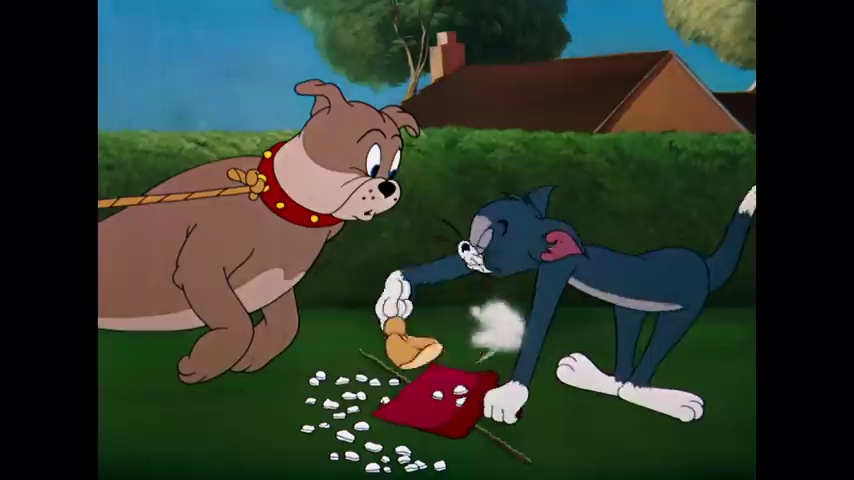
Portrait style: Cartoon Portrait